Monowheel tractor

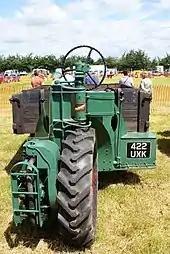
Opperman Motocart

A monowheel tractor or monowheel-drive tractor is a light transport and agricultural vehicle that is driven and controlled by an engine and steering mechanism mounted on a single large wheel, with the load-carrying body trailing behind. Despite the name, they are tricycles.